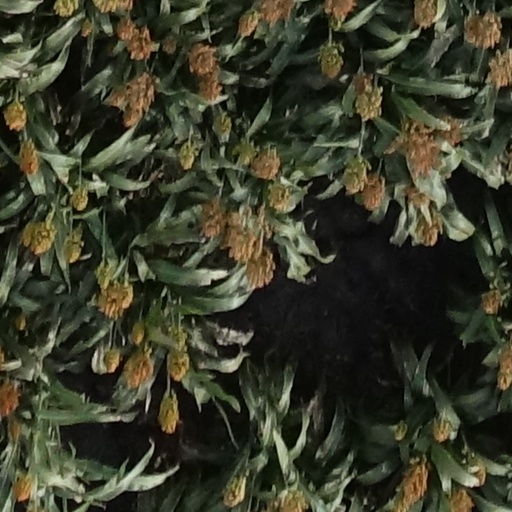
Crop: sorghum